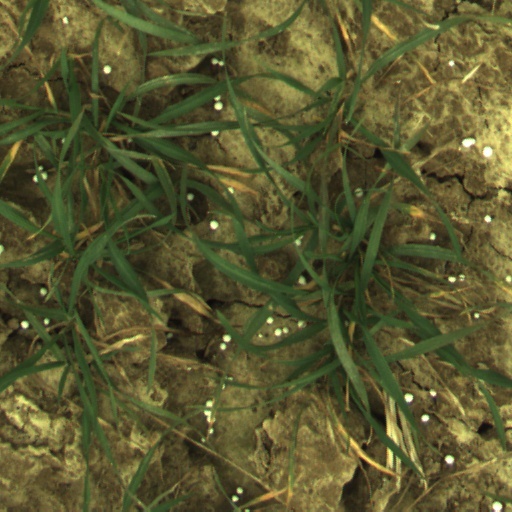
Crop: wheat